Sistine Chapel of Football

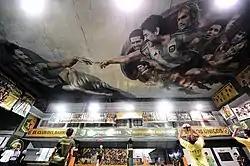
The painting on the ceiling was inspired by "The Creation of Adam" and depicts Lionel Messi and Diego Maradona at the front, with other notable footballers such as Juan Román Riquelme, Gabriel Batistuta, Mario Kempes, Sergio Agüero, Claudio Caniggia, Ricardo Bochini and Ariel Ortega at the background

The Sistine Chapel of Football (also known as "The Creation of Football") is an artwork exhibited at the Sportivo Pereyra club from Barracas in Buenos Aires, Argentina. It honors two Argentine footballers, Lionel Messi and Diego Maradona, as well as other notable Argentine players including Juan Román Riquelme, Gabriel Batistuta, Mario Kempes, Sergio Agüero, Claudio Caniggia, Ricardo Bochini and Ariel Ortega.